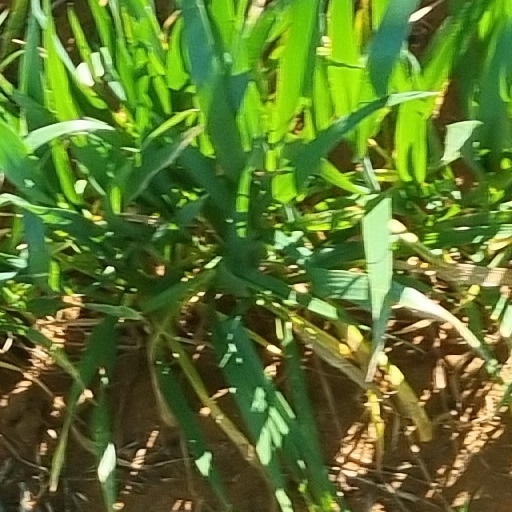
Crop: wheat